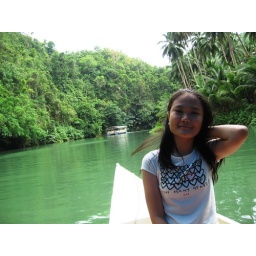
boat ride in loboc river